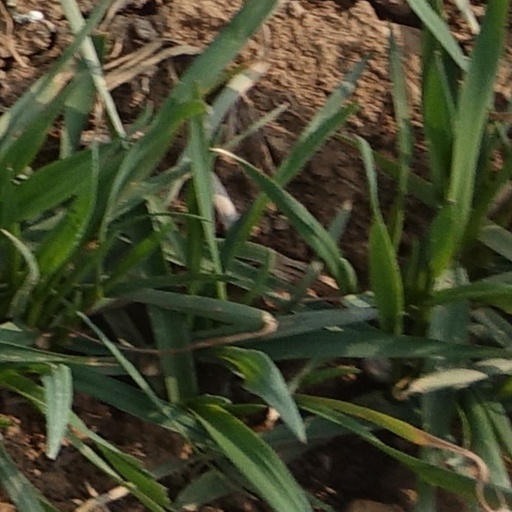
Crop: wheat